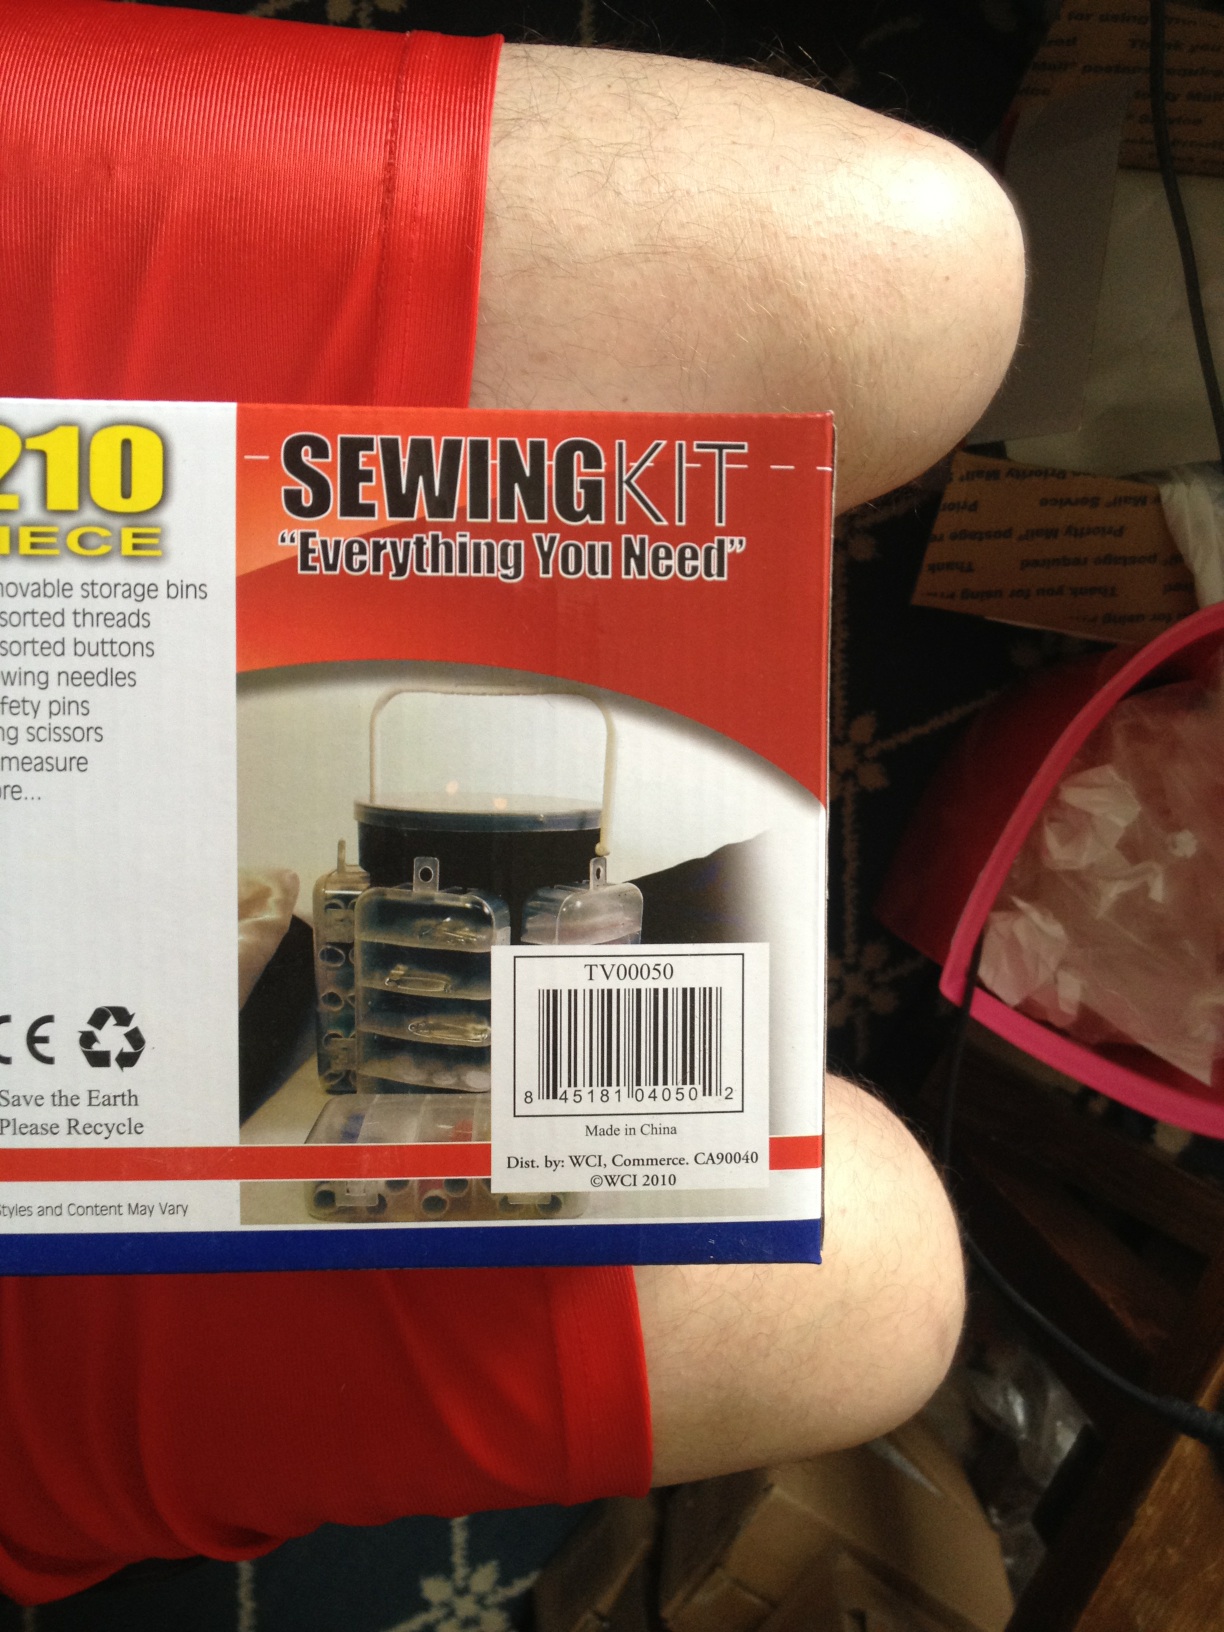Question: What is this item?
Answer: sewing kit